Bab L' Bluz

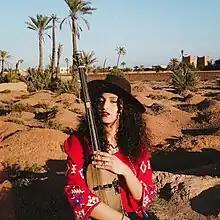
Yousra Mansour

Bab L' Bluz was formed in 2018 by Yousra Mansour and Brice Bottin. Mansour grew up in El Jadida while Bottin was born in Savoie. Bottin held an interest in Moroccan music and had already worked with local artists in Morocco before he met Mansour in 2016. Together they were a part of the Marrakesh Jazz Beat collective and were both interested in the trance sounds of traditional Gnawa instruments like the gimbri and the awicha.